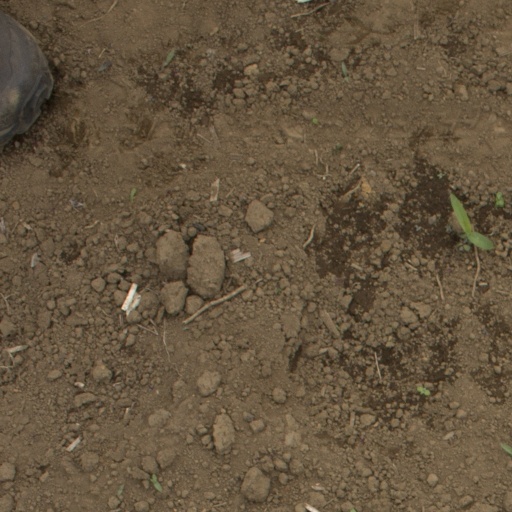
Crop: Jerusalem artichoke